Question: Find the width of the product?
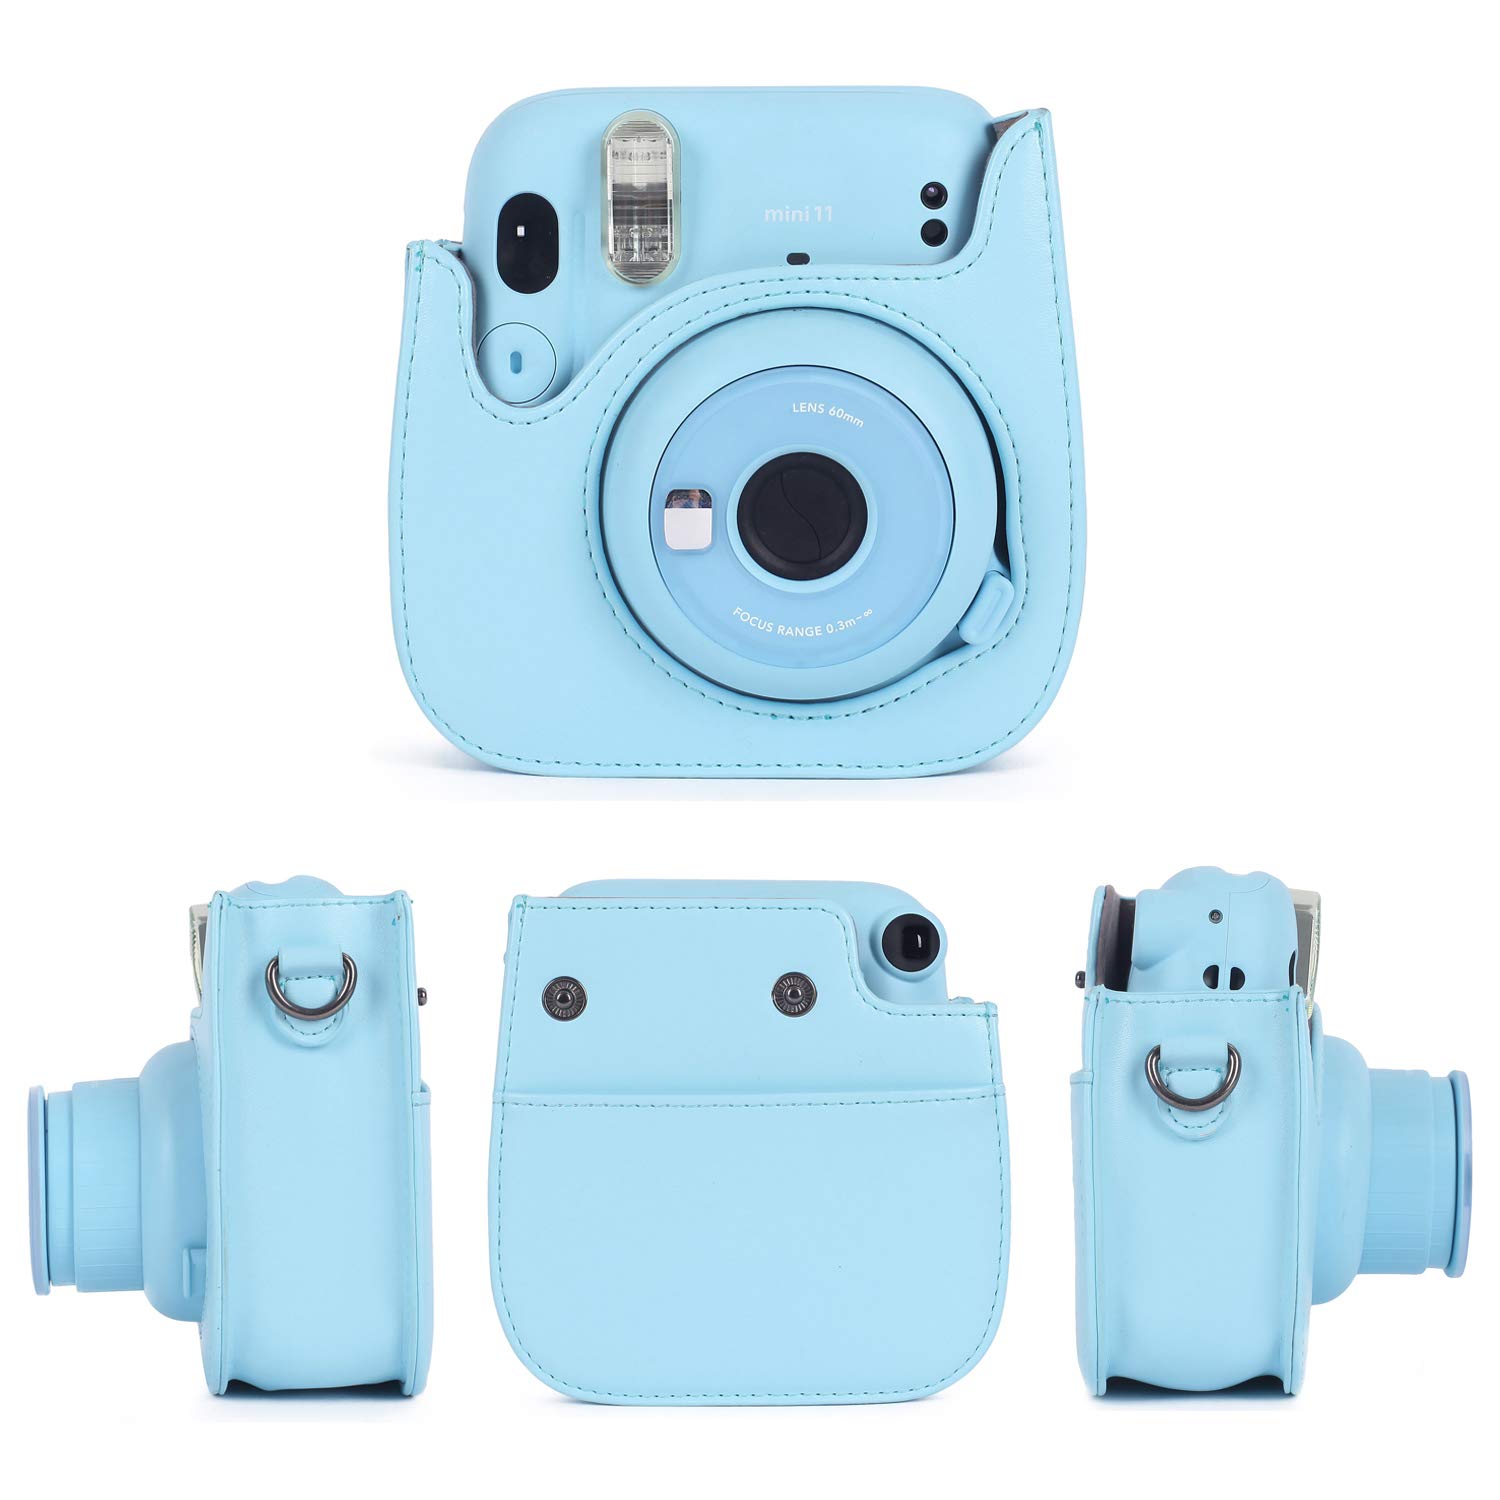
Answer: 60.0 millimetre